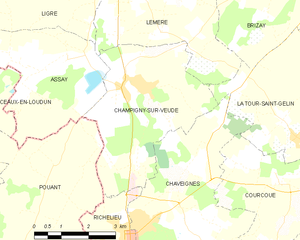
Champigny-sur-Veude est une commune française du département d'Indre-et-Loire, en région Centre-Val de Loire.